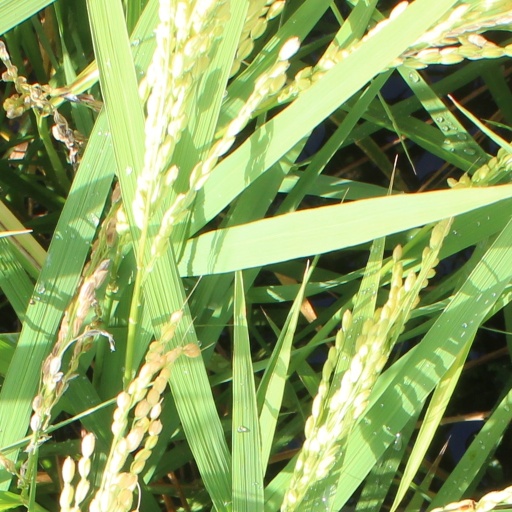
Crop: rice